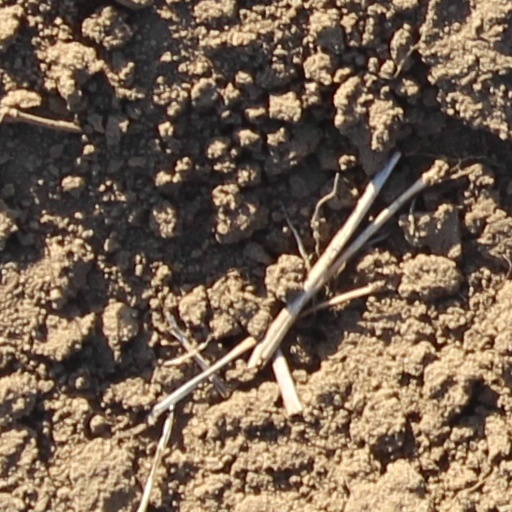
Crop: wheat